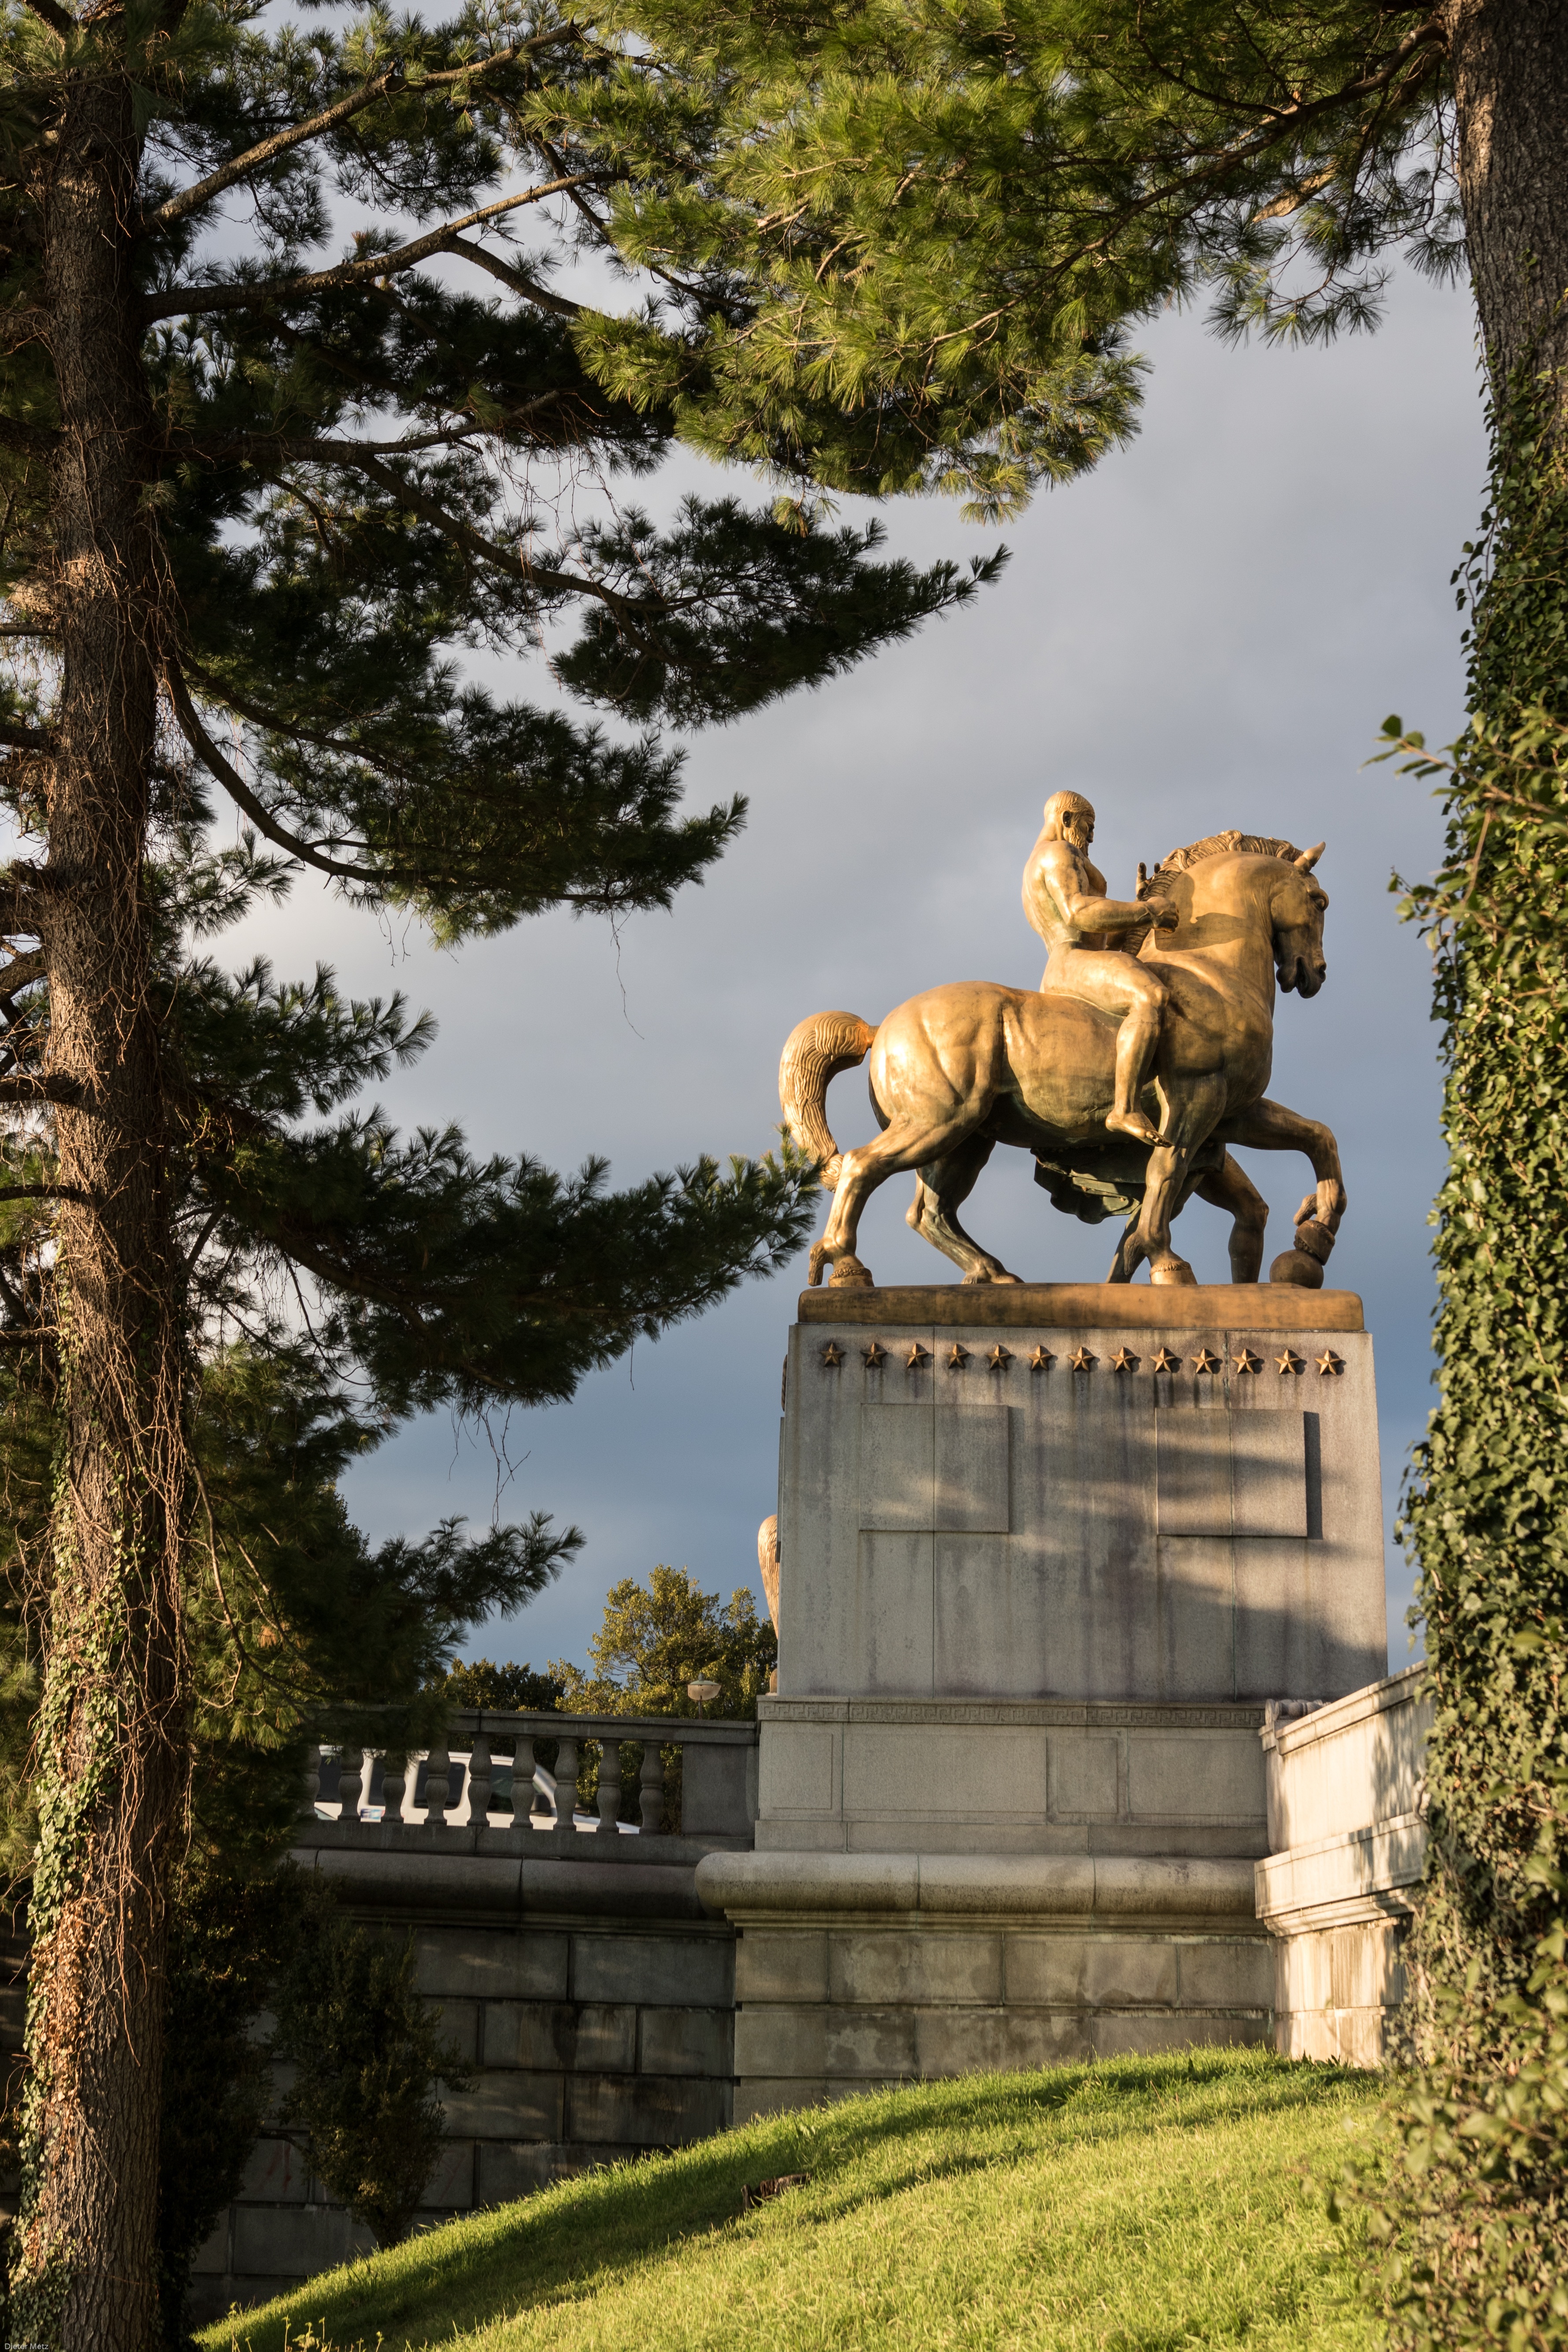
tree, winter, bridge, monument, statue, autumn, park, usa, sculpture, art, temple, arlington, washington dc, rural area, equestrian statue